South African Class 8Y 2-8-0

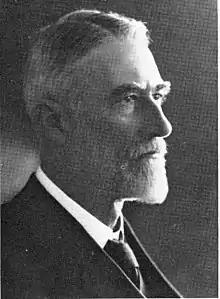
H.M. Beatty

They were very similar to the earlier CGR Schenectady- and ALCO-built Consolidations, but with the boiler centre line raised by . Coupled with a shallow firebox, this enabled the firegrate to be extended out sideways over the fourth set of coupled wheels, which resulted in a grate area of , compared to the of the previous model. These engines also used saturated steam and cylinders with overhead slide valves, actuated by inside Stephenson valve gear.